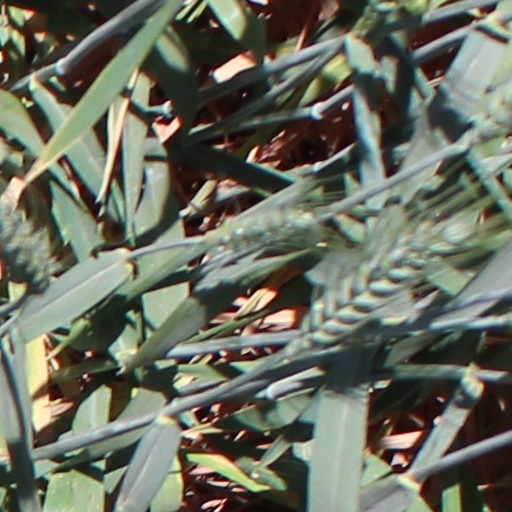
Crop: wheat